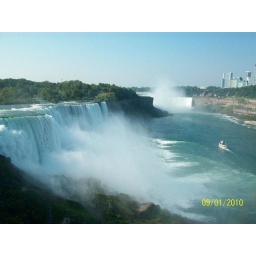
That boat was sailing toward the base of the Fall. We were in there